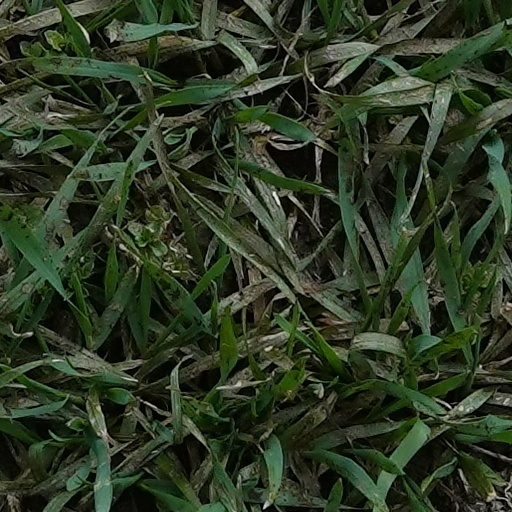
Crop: wheat